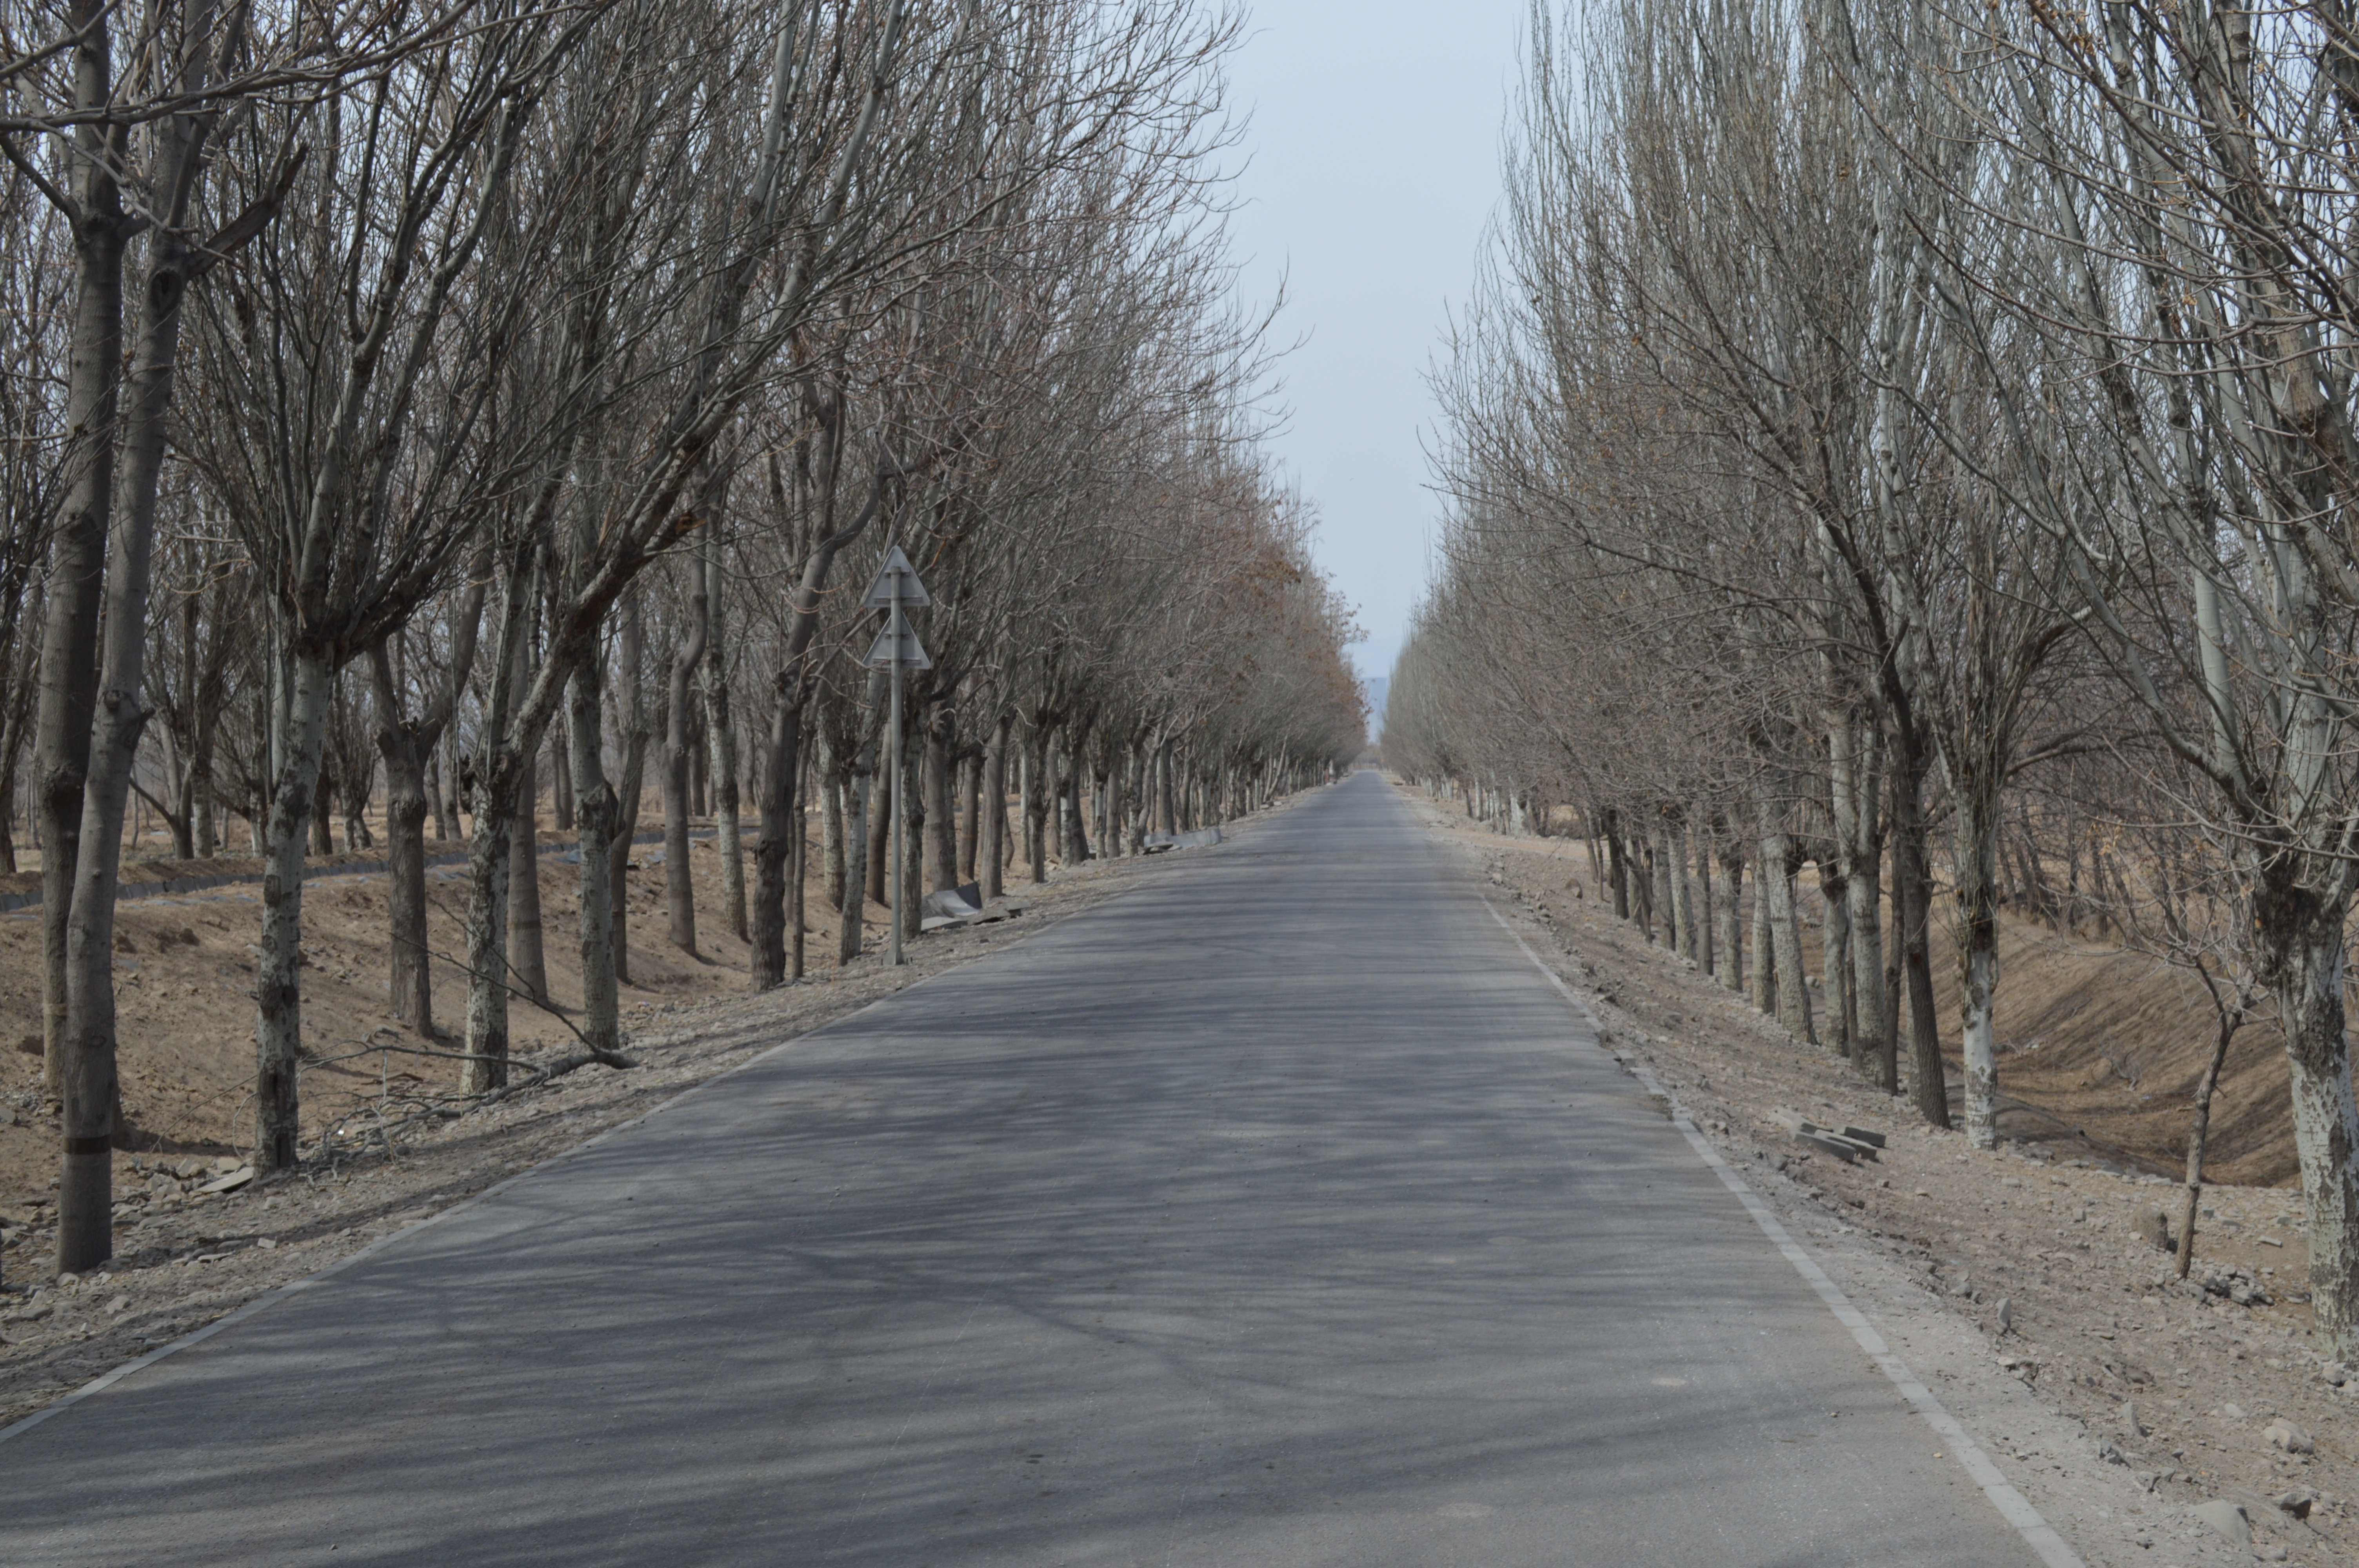
landscape, tree, snow, winter, road, morning, frost, walkway, weather, lane, season, infrastructure, views, road surface, atmospheric phenomenon, nonbuilding structure